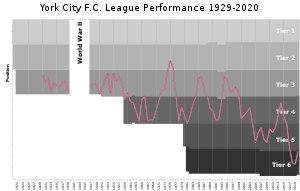
York City Football Club est un club de football professionnel basé dans la ville de York, North Yorkshire, Angleterre. L'équipe participe à la National League North, le sixième niveau de football de ligue en Angleterre, à partir de la saison 2018-2019.